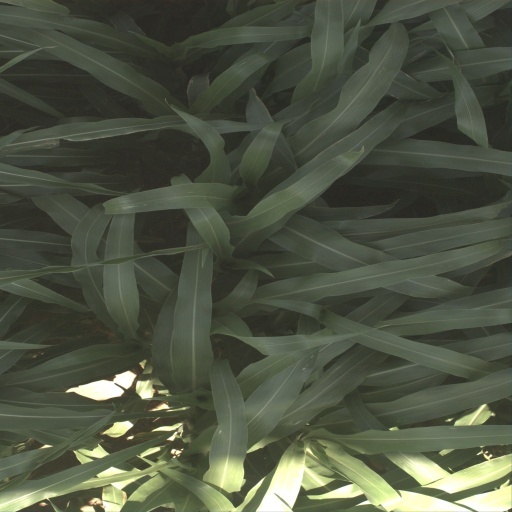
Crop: sorghum